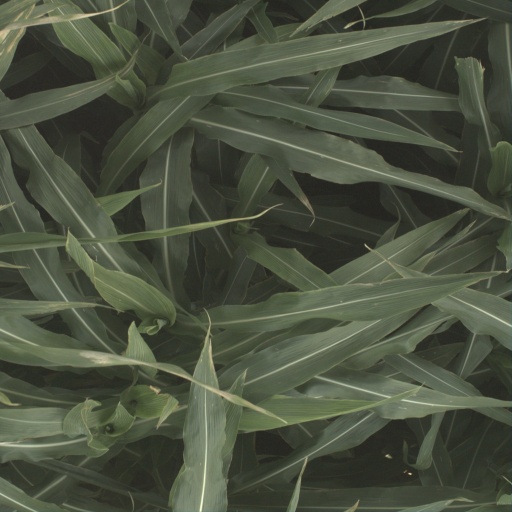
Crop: sorghum